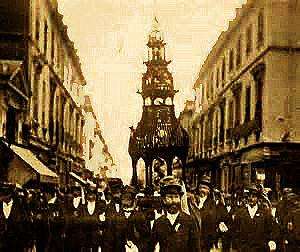
Compagnons charpentiers de Tours, en 1911, défilant avec chef d'oeuvre pour la saint Joseph
Le Chef-d'œuvre en compagnonnage est l'œuvre que réalise un compagnon du Devoir. De nos jours, les compagnons utilisent plutôt le mot travail d’adoption pour devenir aspirant ou travail de réception pour devenir compagnon. Il réunit toutes les difficultés tant dans le dessin que dans le travail des matériaux.
Cet article recense les pratiques inscrites au patrimoine culturel immatériel en France.